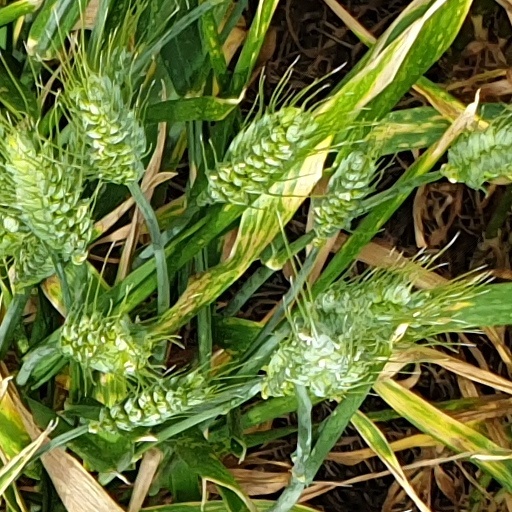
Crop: wheat